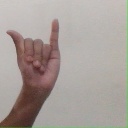
अक्षर: य